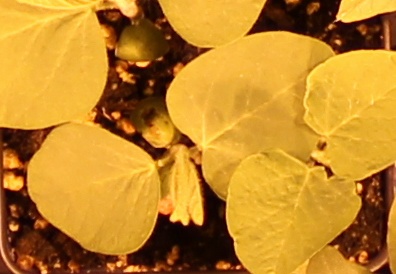
Label: Soybean